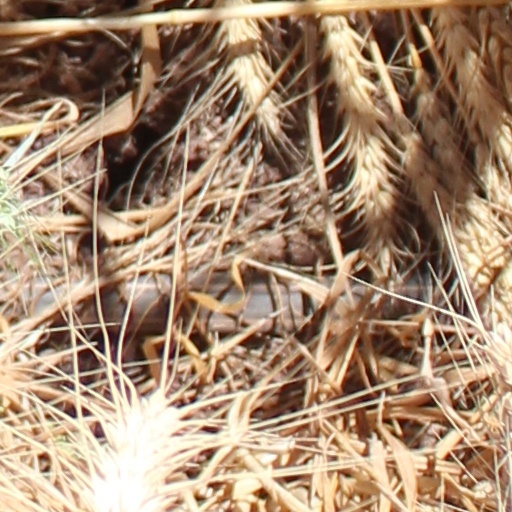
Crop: wheat